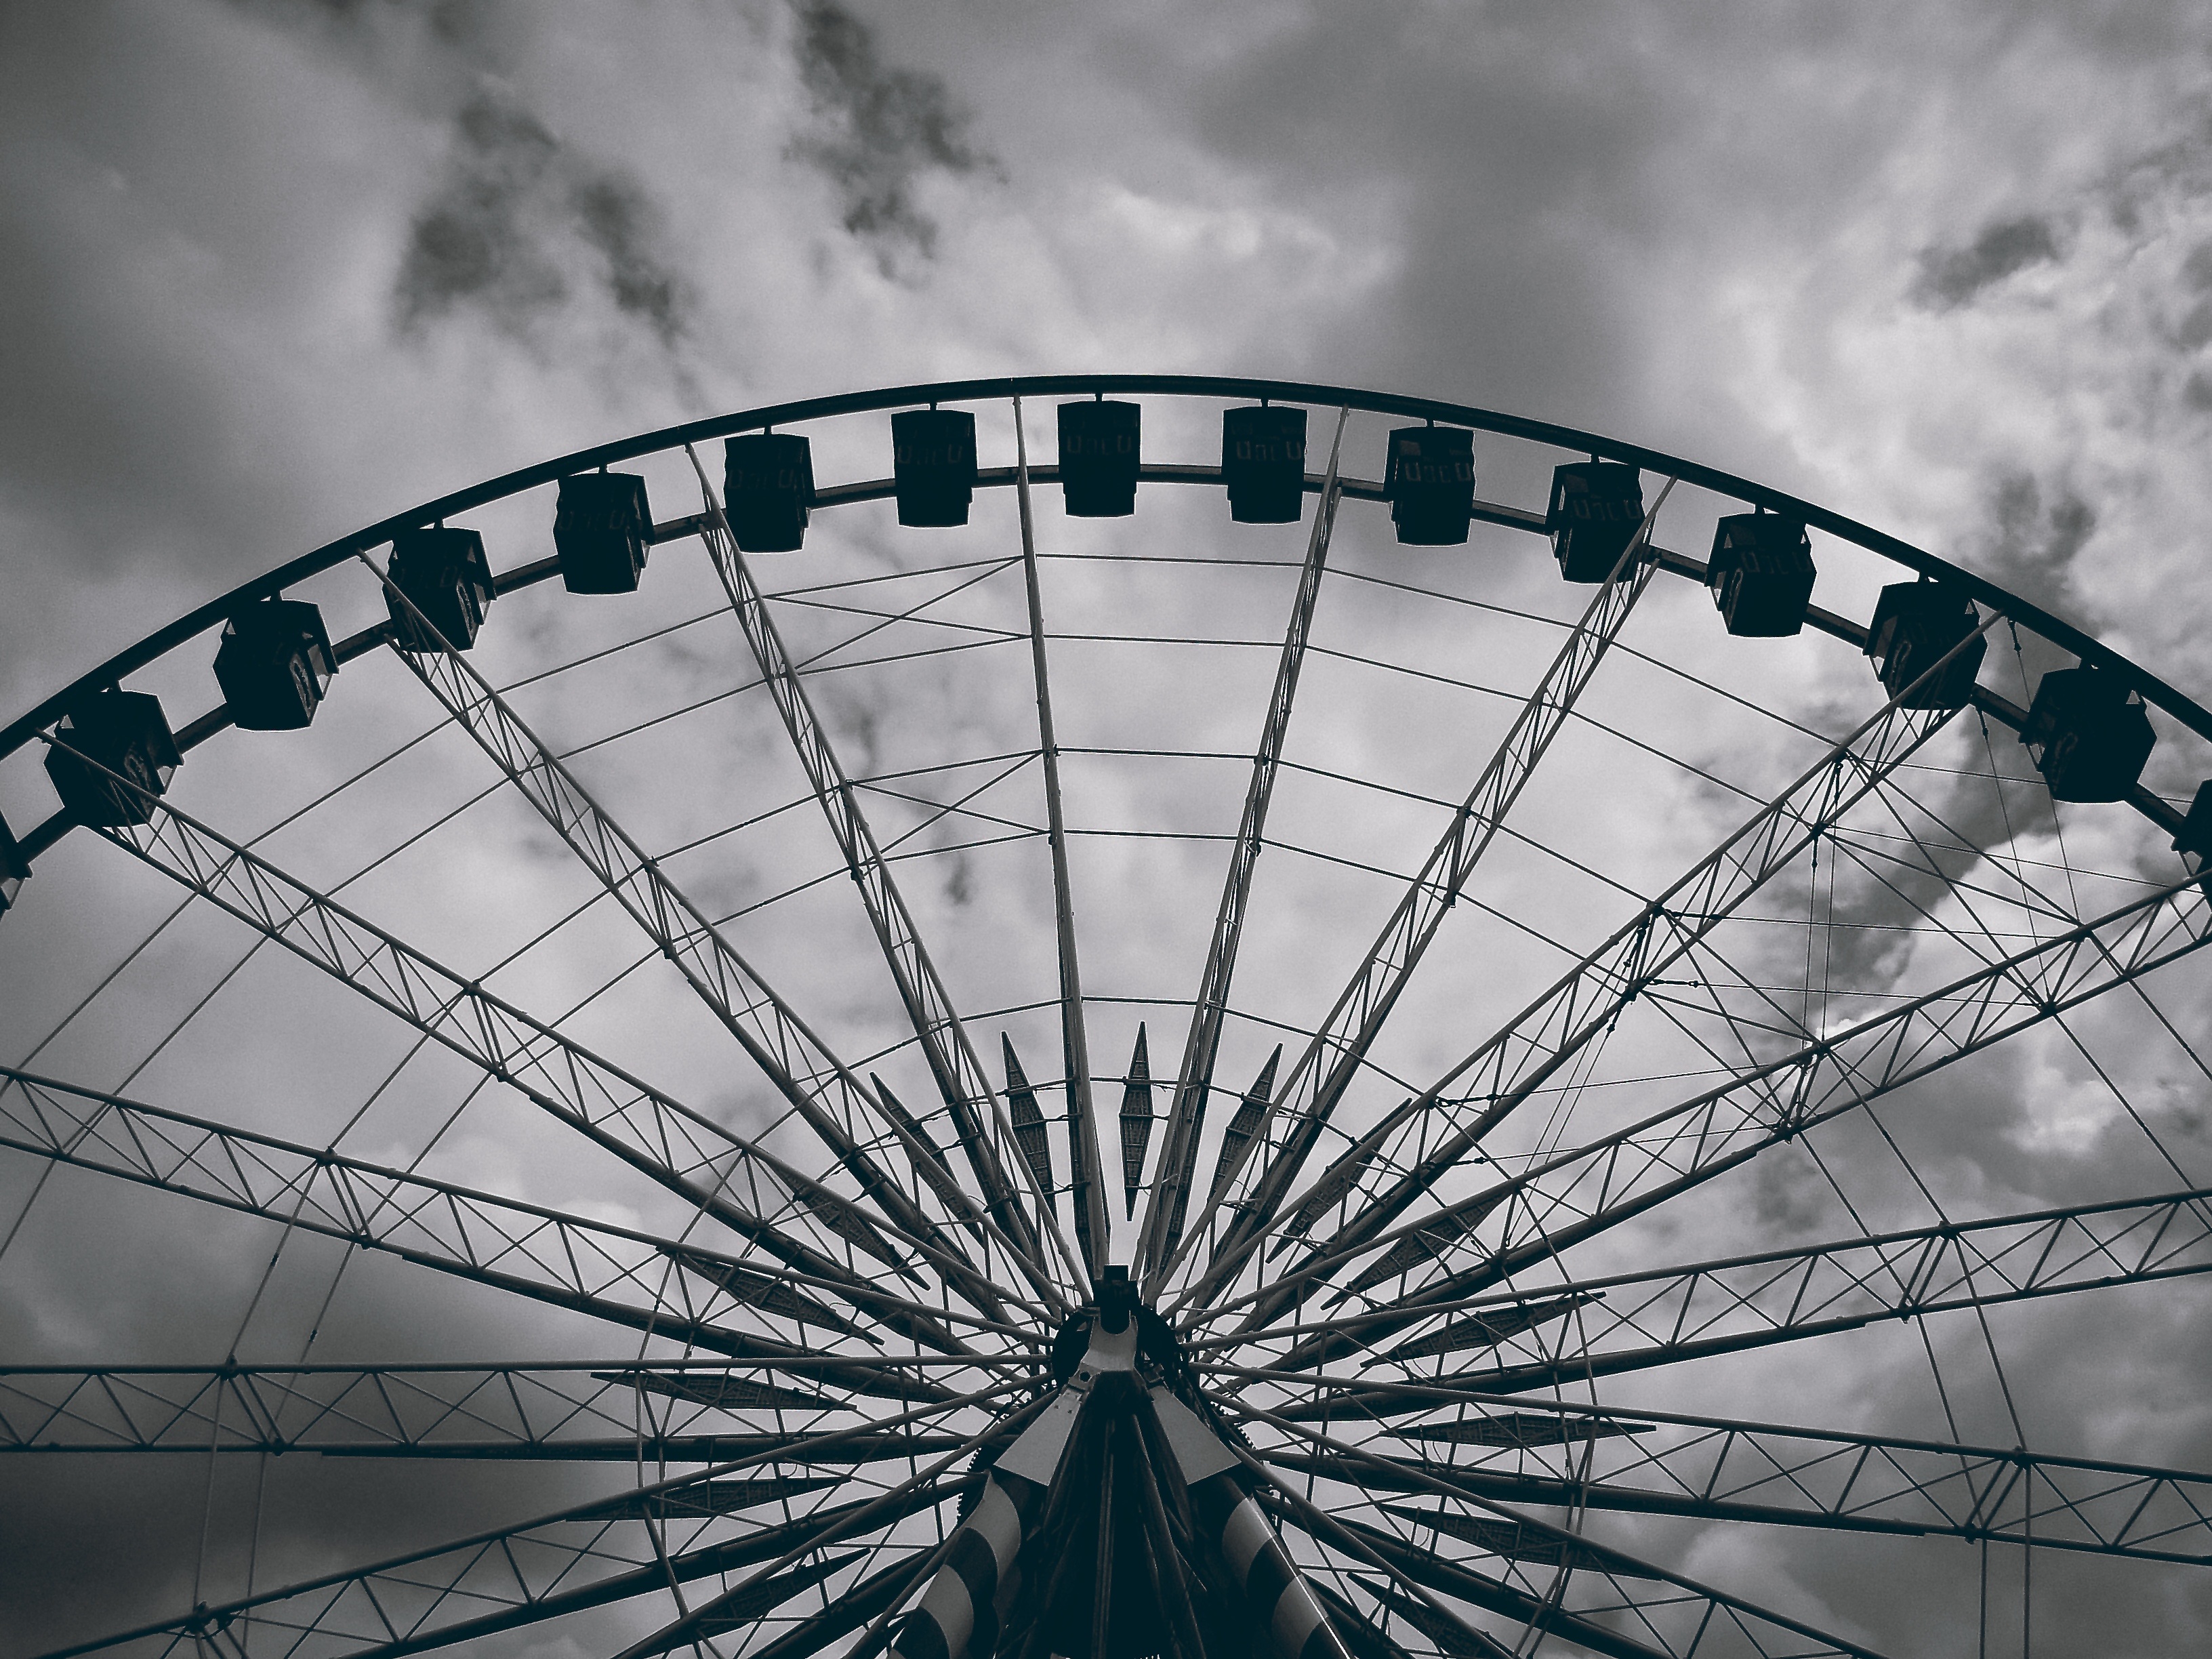
black and white, sky, wheel, recreation, line, ferris wheel, amusement park, carousel, monochrome, black white, symmetry, thunderstorm, gloomy, tourist attraction, dome, rides, shape, fair, forward, folk festival, year market, amusement ride, monochrome photography, outdoor recreation